Sidaz Jack

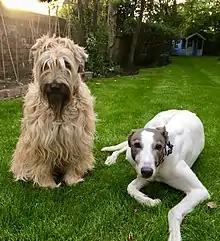
Sidaz Jack with housemate Pebbles, Summer 2019

In March 2019, Sidaz Jack retired to a family in the northwest of England. He enjoyed squirrel watching and croquet. Sidaz Jack ("Dazzle") died peacefully on 13 March 2025.